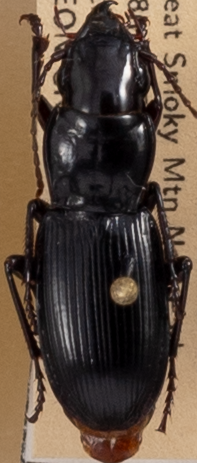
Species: Pterostichus acutipes acutipes
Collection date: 2021-08-17
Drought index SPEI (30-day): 1.32
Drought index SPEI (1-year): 1.13
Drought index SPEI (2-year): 2.09